Rick Ladson

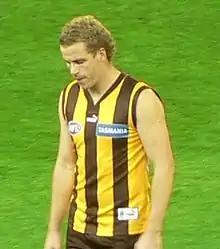

Rick Ladson (born 18 February 1984) is a former Australian Rules Football player who played with the Hawthorn Football Club in the Australian Football League.